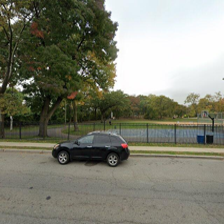
Label: streetView